Somalia–Turkey relations

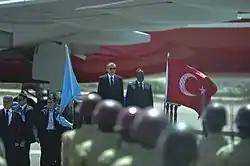
Former and current Somali President Hassan Sheikh Mohamud welcomes Erdoğan in Mogadishu, 25 January 2015

In 1969, Somalia and Turkey were among the founding members of the Organisation of Islamic Cooperation (OIC).